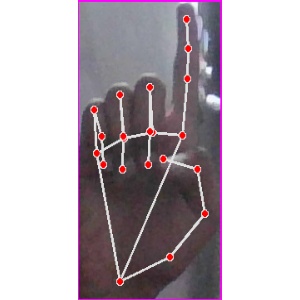
अक्षर: क